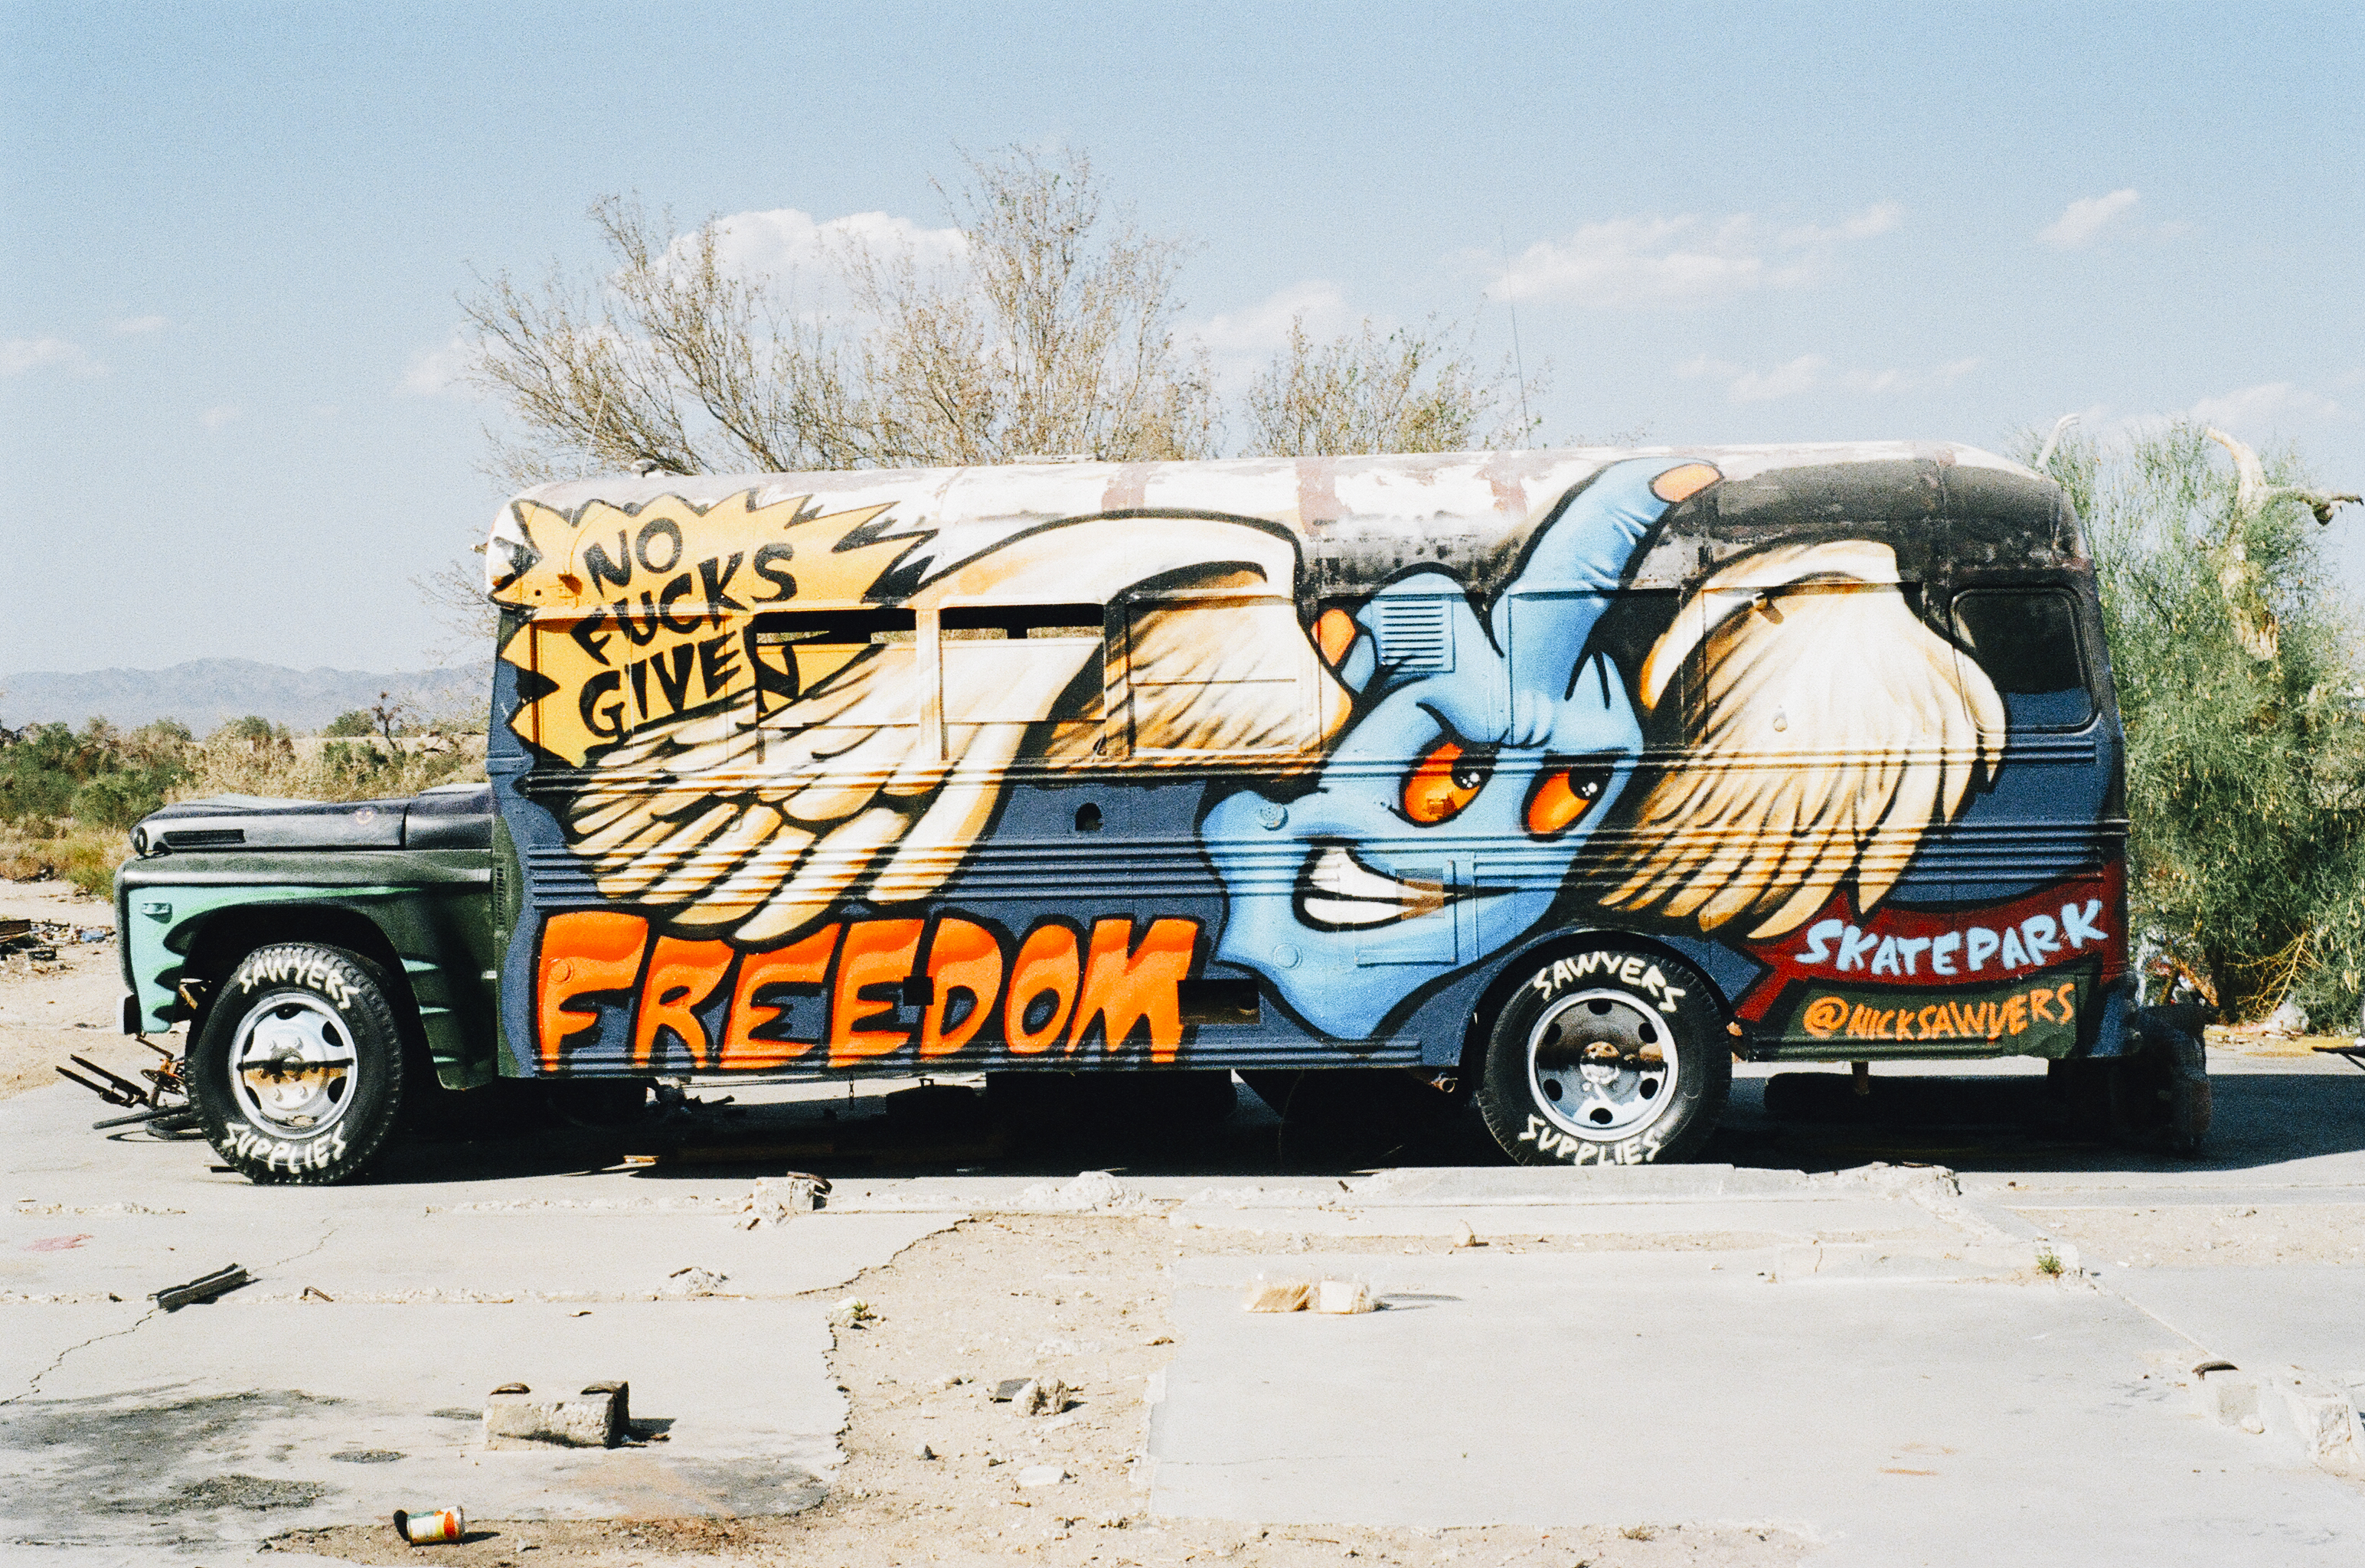
truck, vehicle, graffiti, bus, art